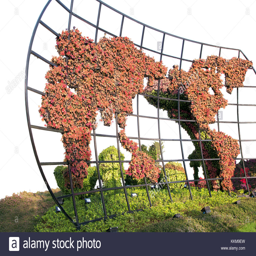
a map of the world consisting of flower beds